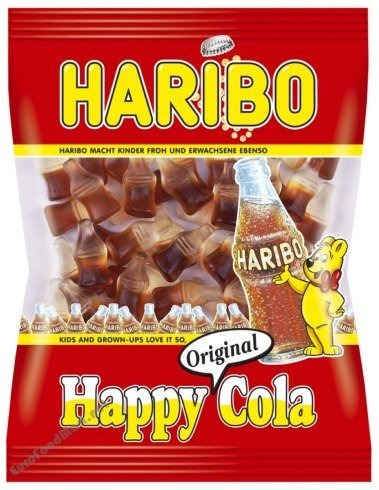
Item Name: Haribo Happy Cola Gummy Candy 175g
Bullet Point 1: Haribo Happy Cola 175g
Bullet Point 2: Imported from Germany
Product Description: Imported European Haribo Happy Cola. The original cola-flavored gummy candy since 1965. 175g
Value: 6.17
Unit: Ounce

Price: 8.9